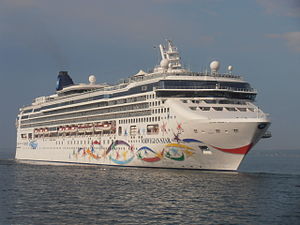
Krydstogtskibe i København 2014 / Krydstogtskibe i København 2014
Norwegian Star i 2013
Krydstogtskibe i København 2014 er en oversigt over de krydstogtskibe, der lagde til kaj i Københavns Havn i krydstogtsæsonen 2014, der startede den 7. april og sluttede den 17. oktober. Jule-anløbene omfattede to anløb hhv. den 14. og 23. december. Oversigten er baseret på den liste, som er offentliggjort på Copenhagen Malmö Ports hjemmeside.